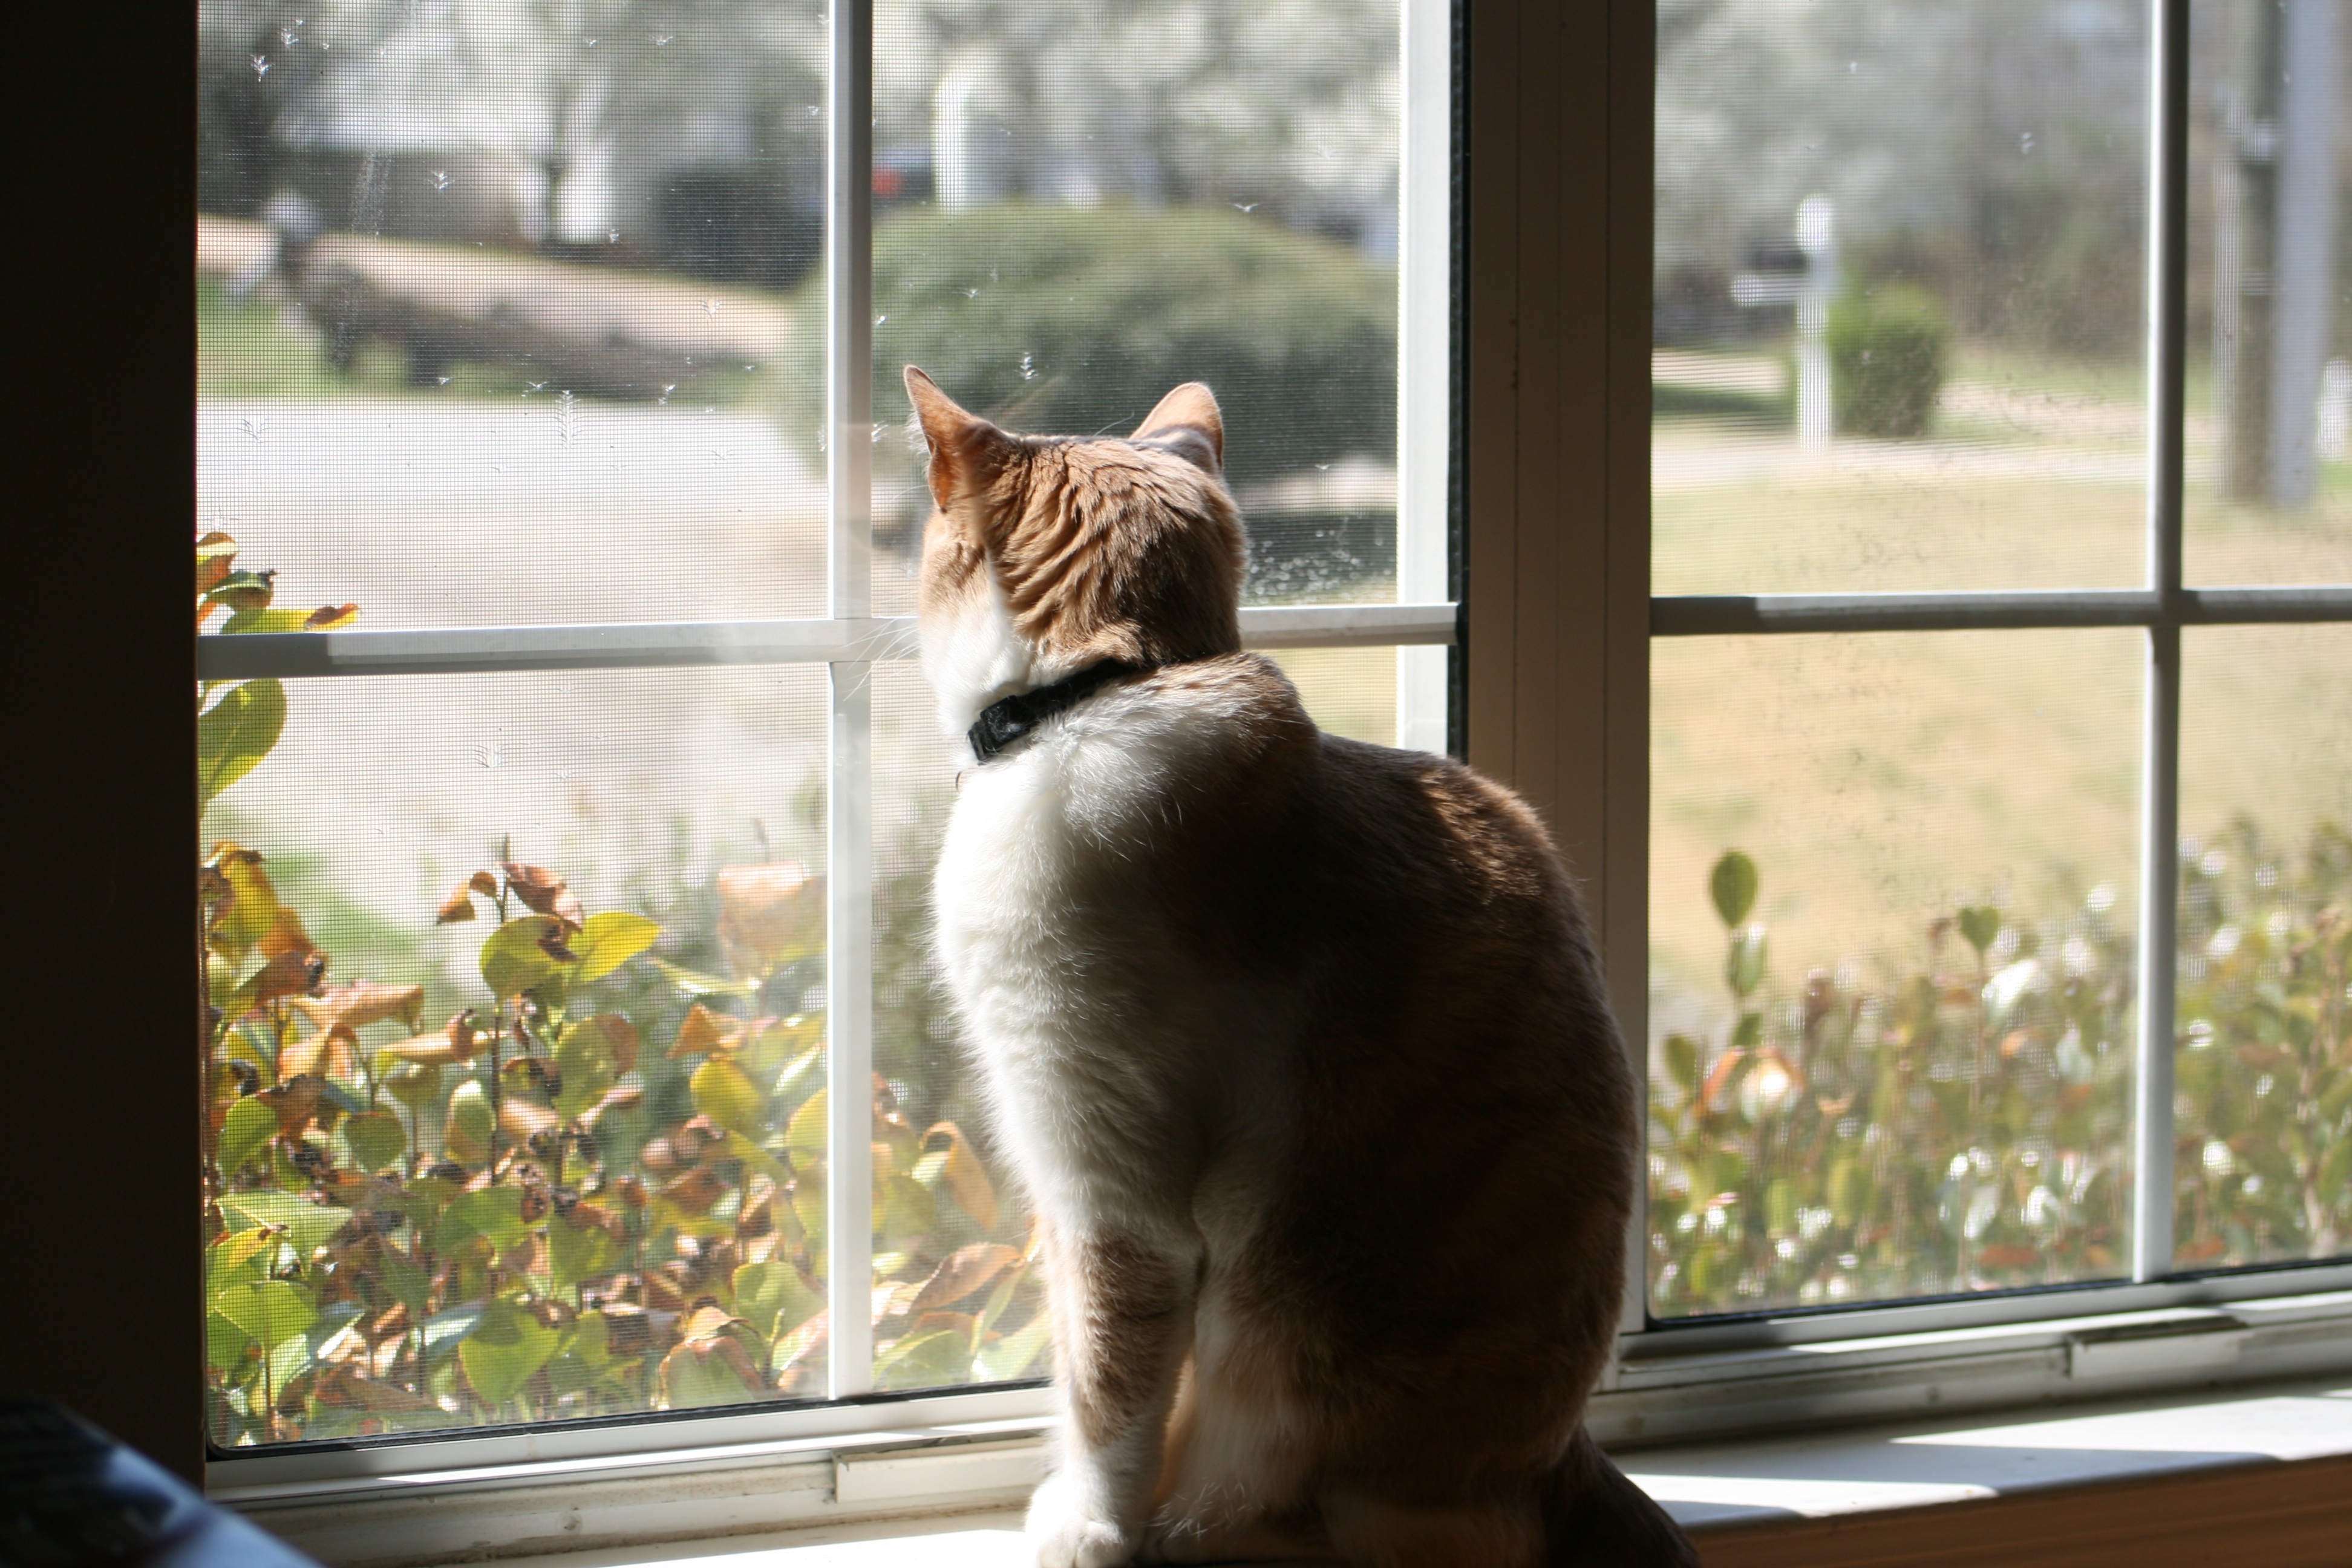
light, window, pet, cat, shadow, mammal, fauna, whiskers, indoors, vertebrate, animal shelter, small to medium sized cats, cat like mammal